Knitting machine

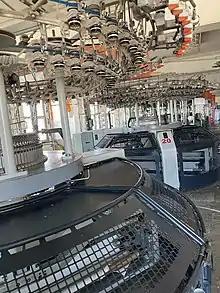
industrial circular knitting fabric machines

A knitting machine is a device used to create knitted fabrics in a semi or fully automated fashion. There are numerous types of knitting machines, ranging from simple spool or board templates with no moving parts to highly complex mechanisms controlled by electronics. All, however, produce various types of knitted fabrics, usually either flat or tubular, and of varying degrees of complexity. Pattern stitches can be selected by hand manipulation of the needles, push-buttons and dials, mechanical punch cards, or electronic pattern reading devices and computers.